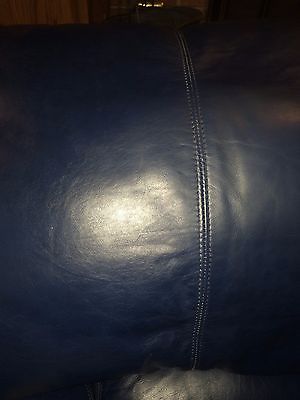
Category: sofa